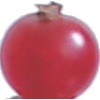
Label: redcurrant